Aquaculture of coral

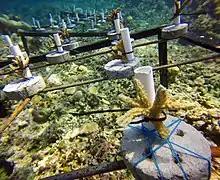
Coral transplantation in South Sulawesi, Indonesia

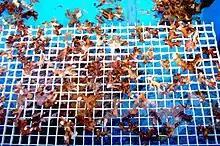
Coral fragments recovered from bomb fishing sites ready for replanting

Coral propagation can improve coral cover, biodiversity, and structural heterogeneity of a degraded reef. Success has been achieved with fire coral, "Pocillopora verrucosa", and "Acropora hemprichii". A restored reef hosts organisms associated with the reef, such as reef fishes.